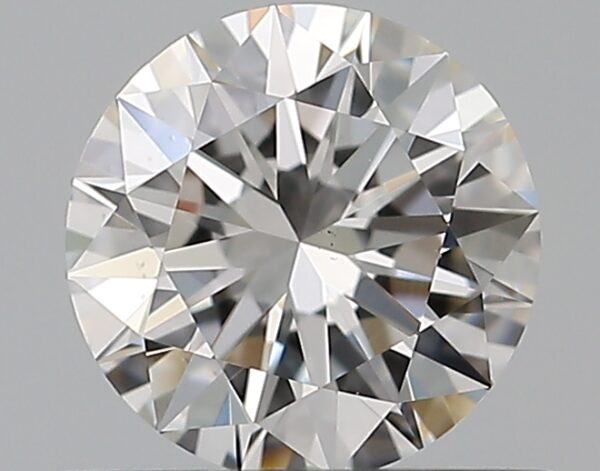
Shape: round
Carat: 0.51
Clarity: VS2
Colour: F
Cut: EX
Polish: EX
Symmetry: EX
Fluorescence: N
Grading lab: GIA
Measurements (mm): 5.13 x 5.16 x 3.14